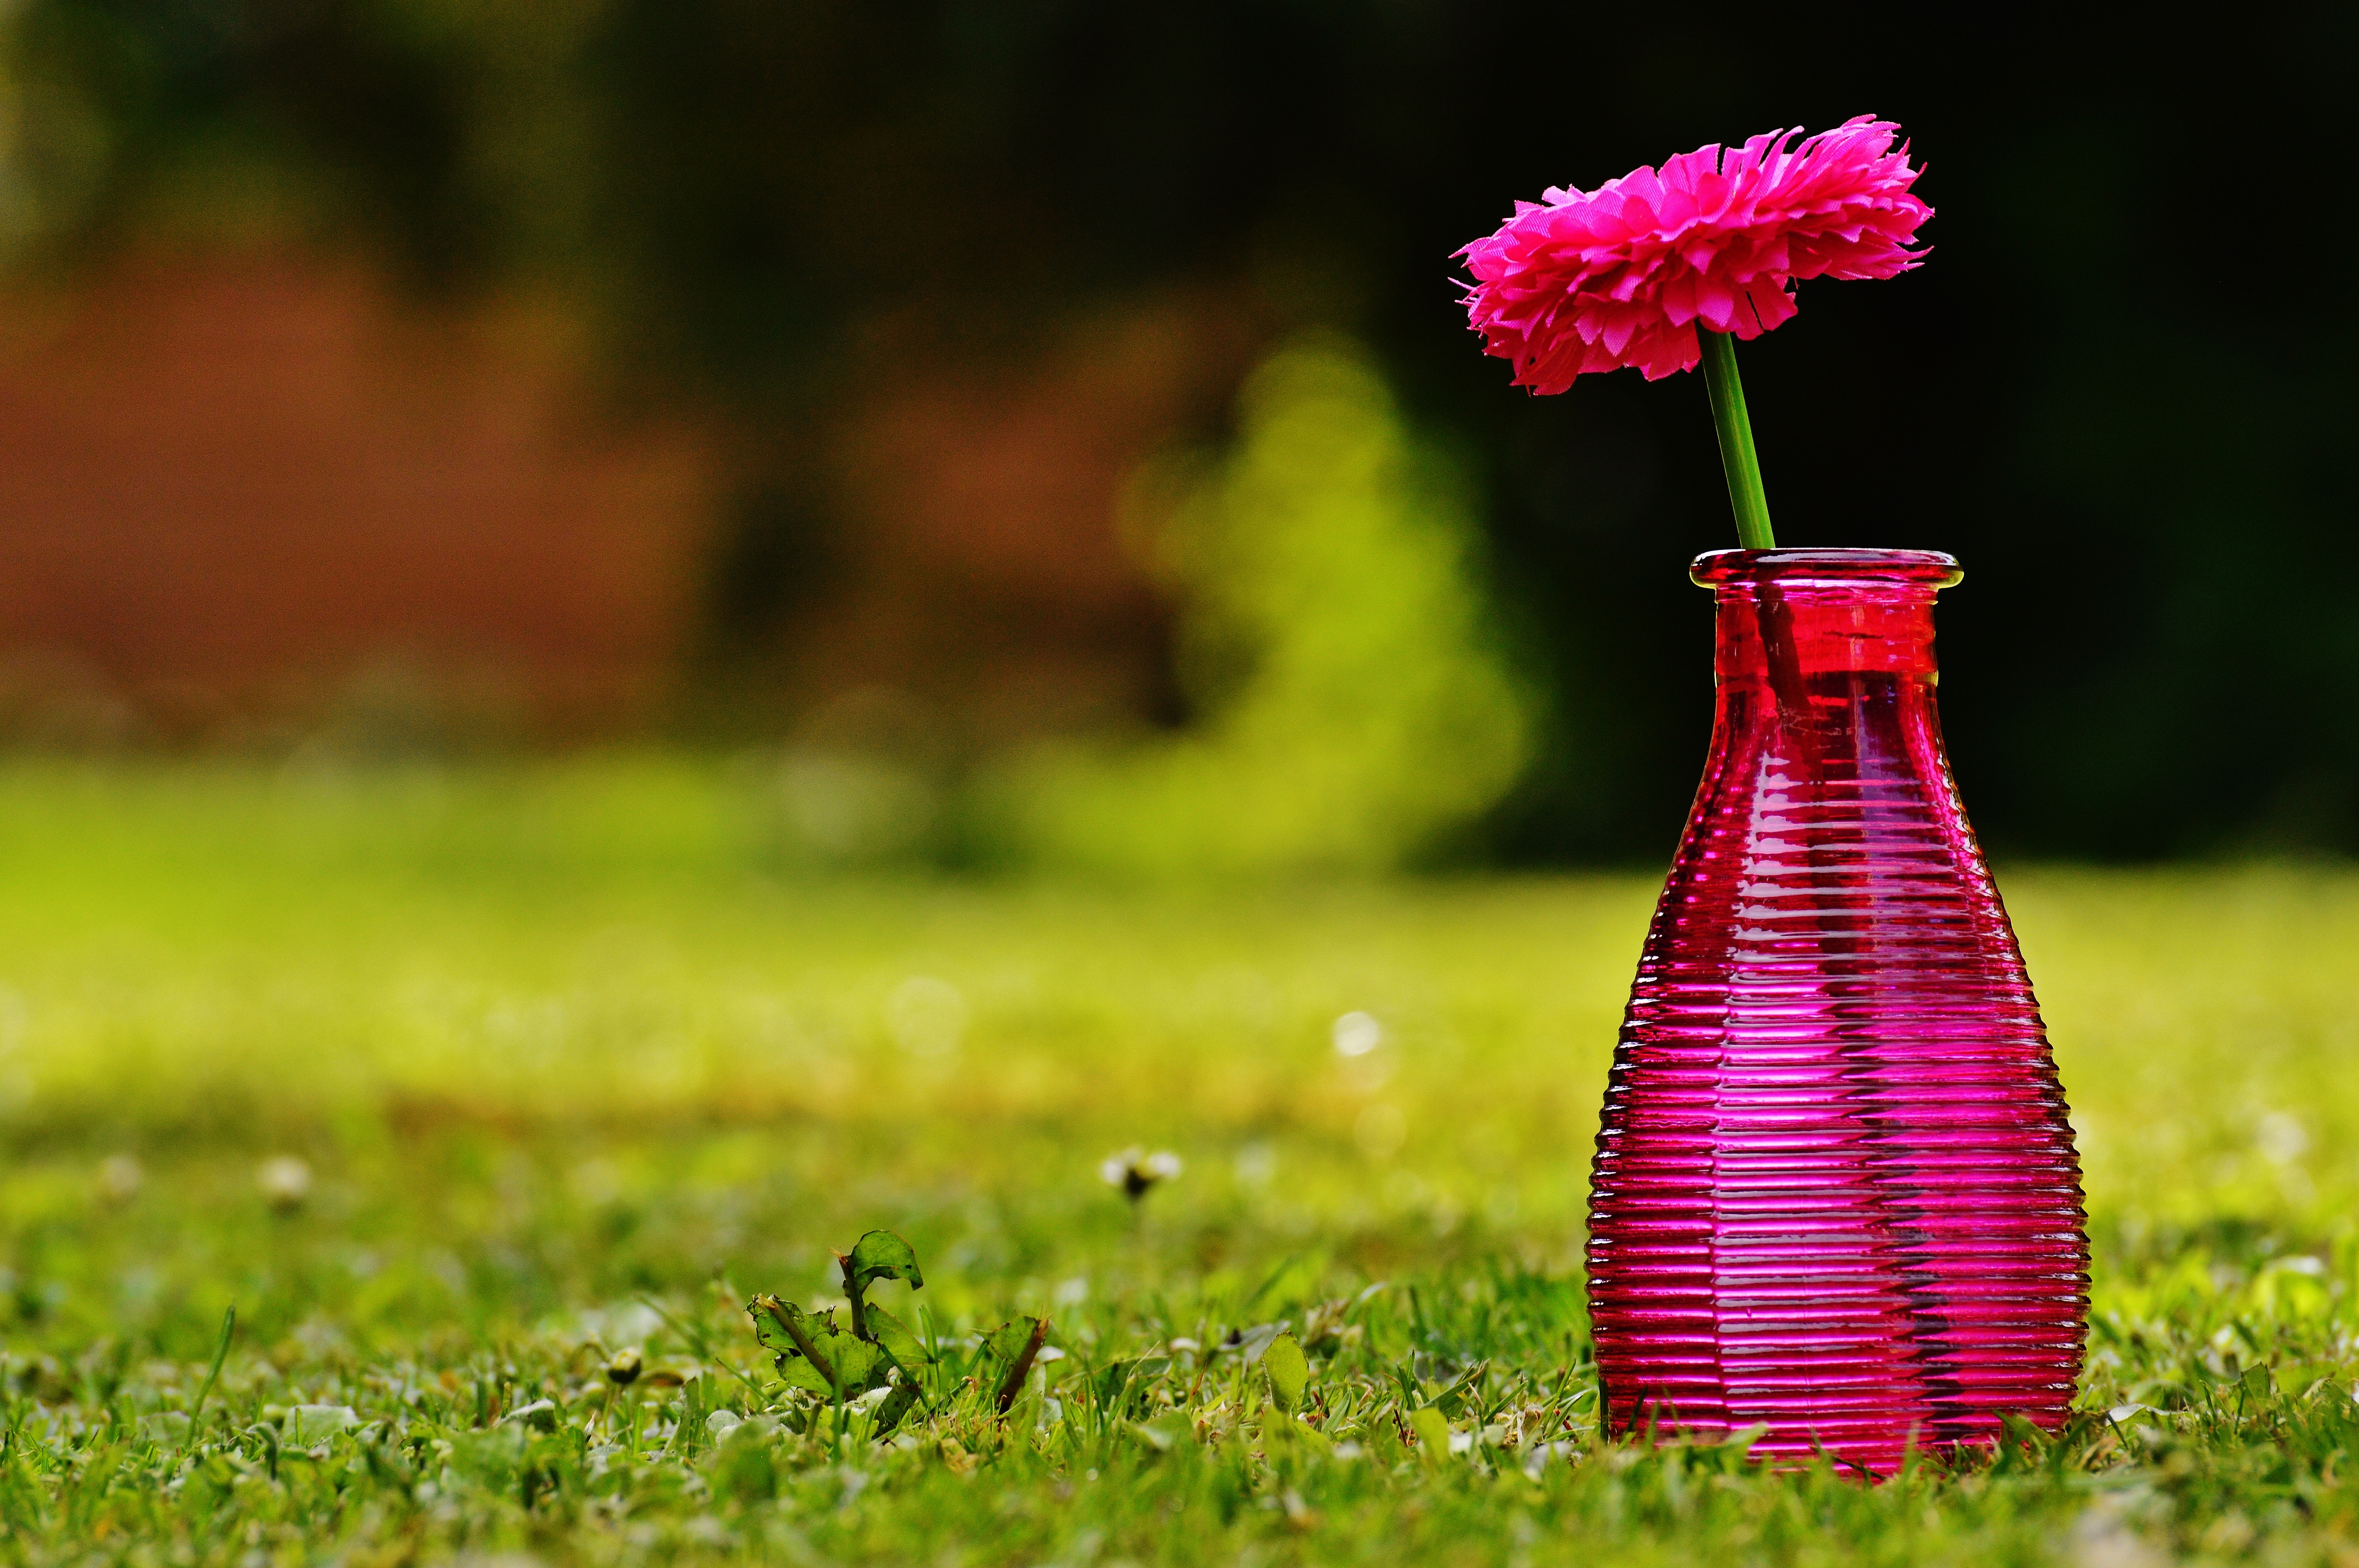
grass, plant, lawn, meadow, leaf, flower, glass, vase, decoration, green, red, color, autumn, pink, flora, deco, transparent, fragile, macro photography, dekoblume, grass family